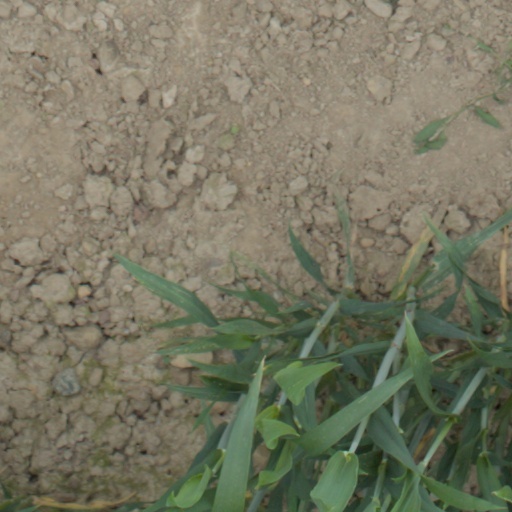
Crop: wheat